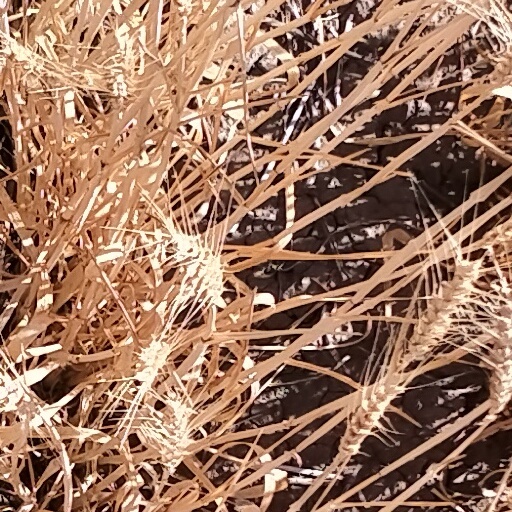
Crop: wheat